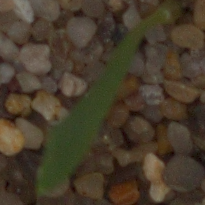
Label: common_wheat